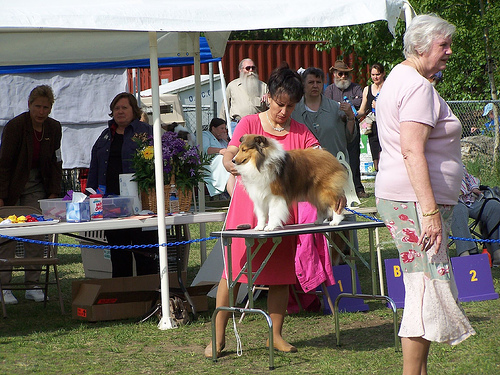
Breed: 274-n000110-Shetland_sheepdog